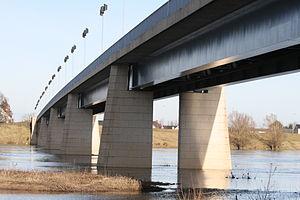
Sully-sur-Loire est une commune française située dans le département du Loiret, en région Centre-Val de Loire.
Le pont de Sully-sur-Loire est un pont à poutres français qui franchit la Loire entre Sully-sur-Loire et Saint-Père-sur-Loire, dans le département du Loiret et la région Centre.